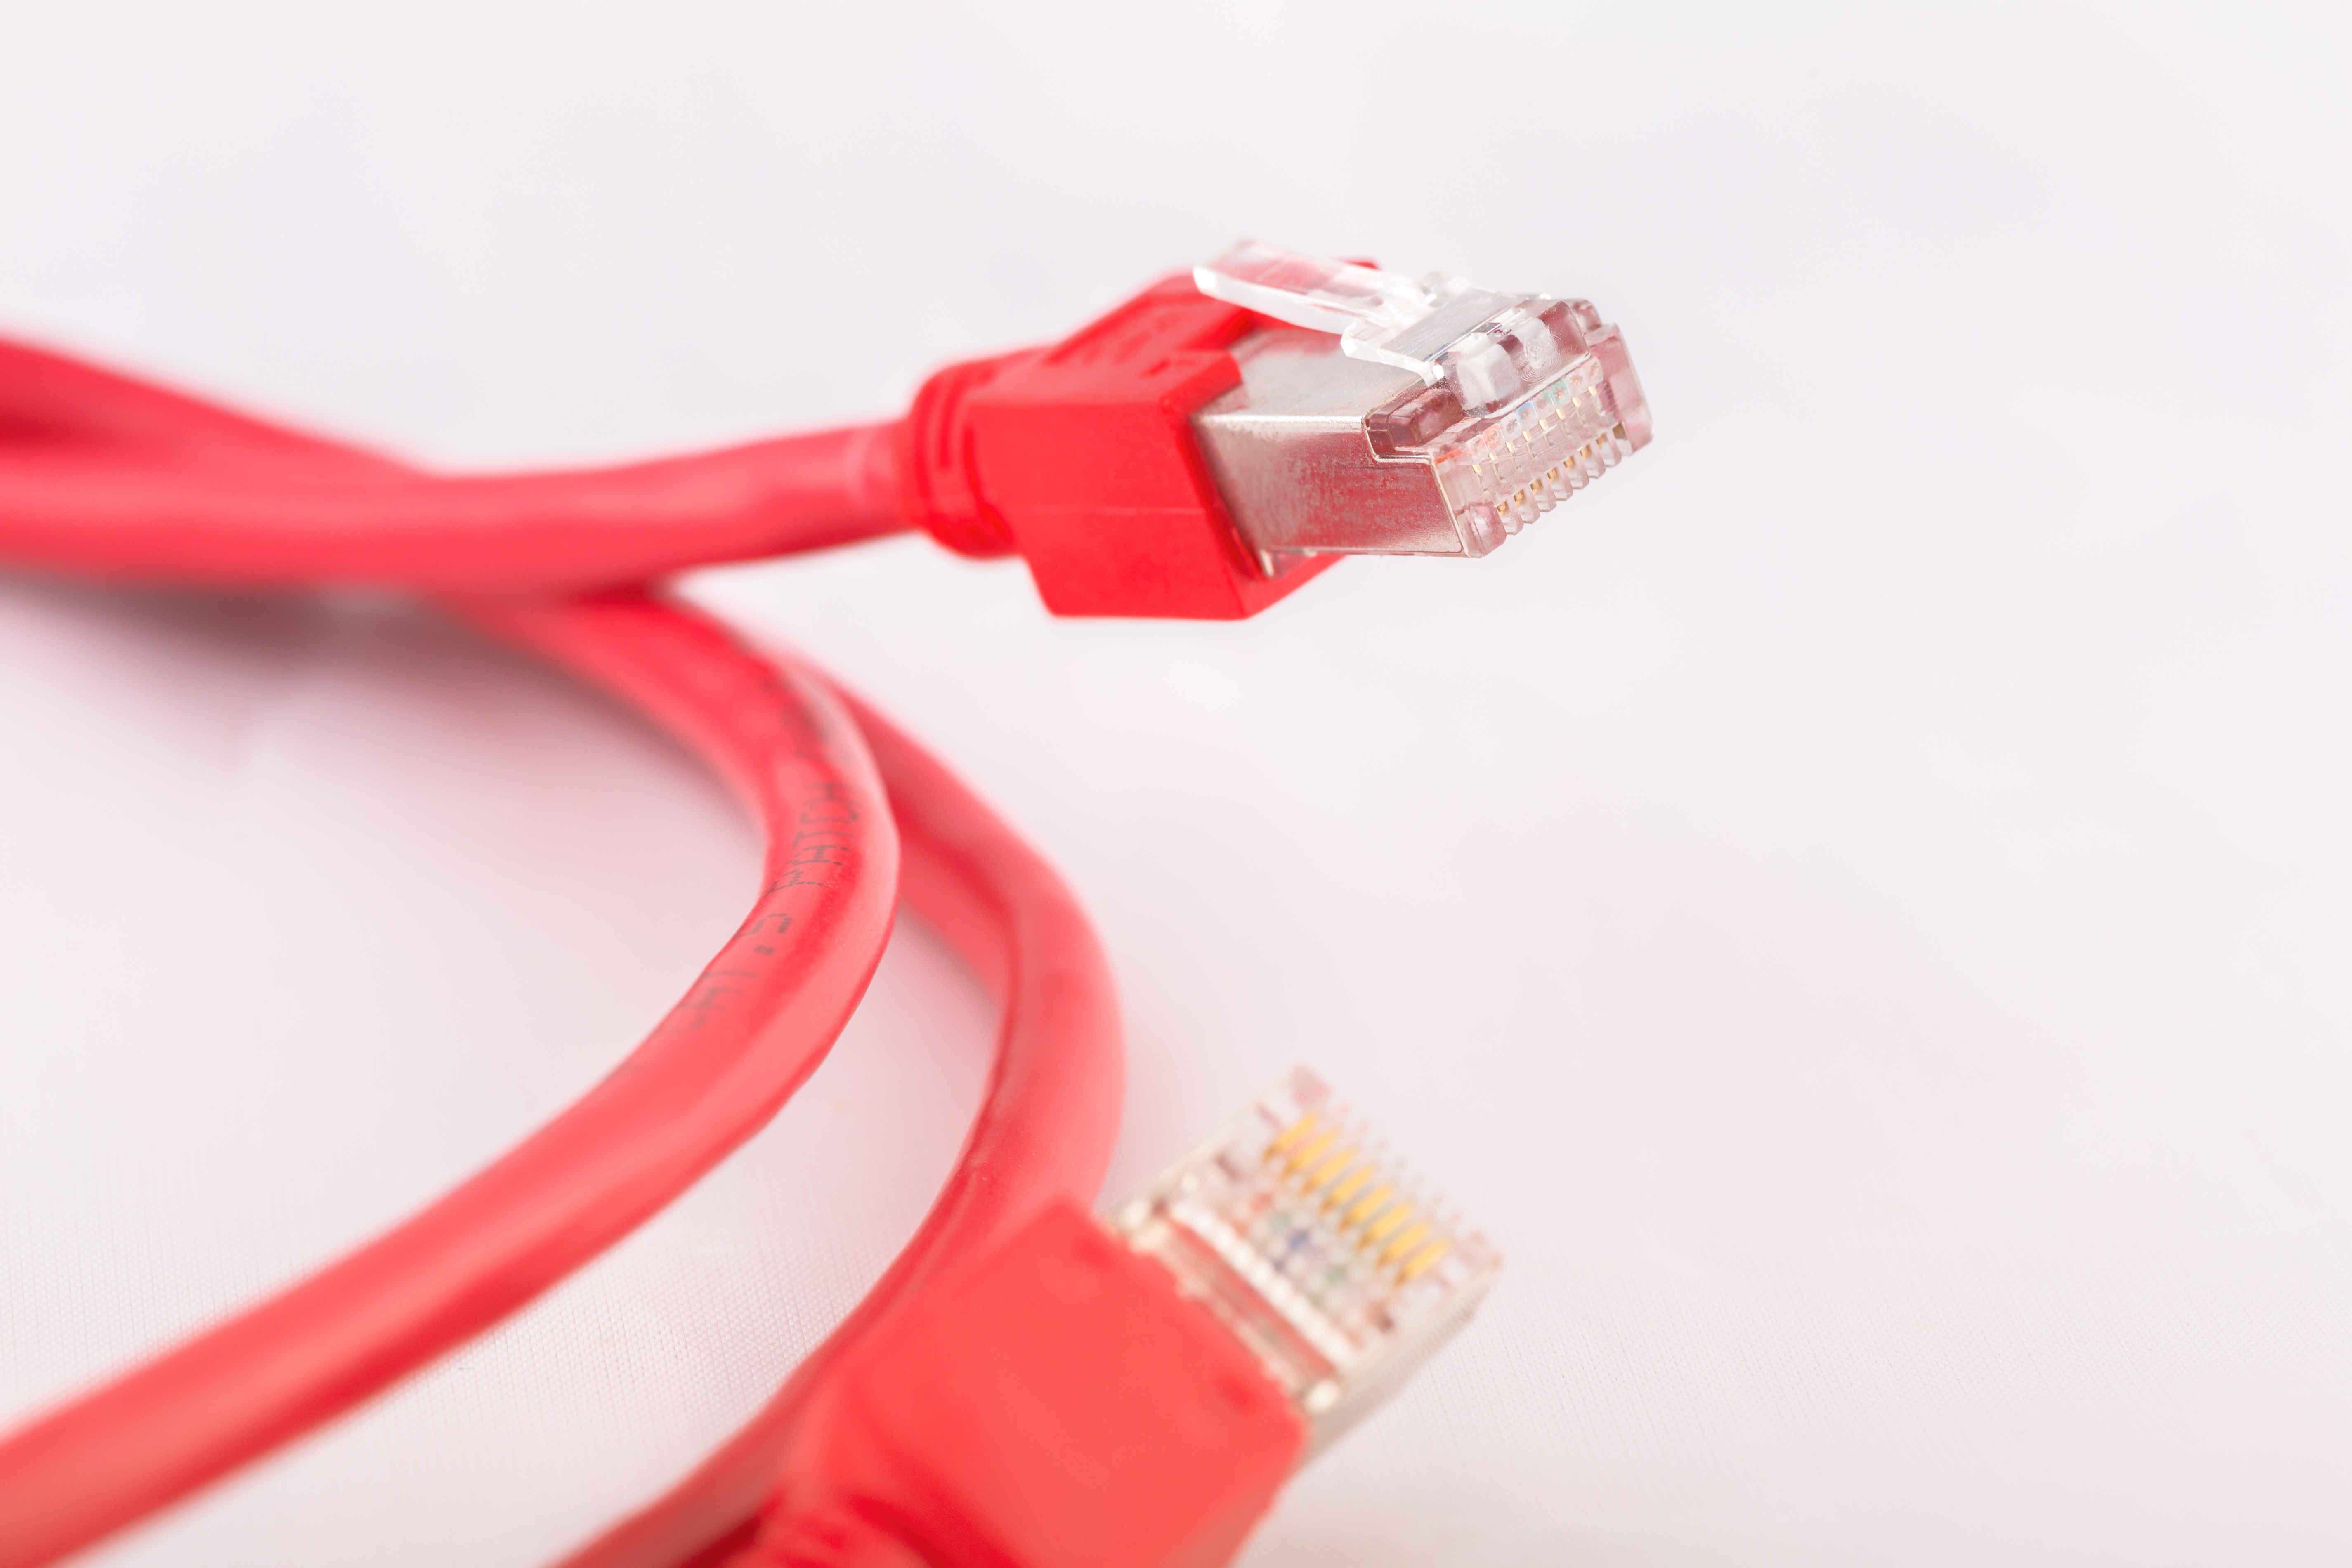
hand, technology, cable, internet, line, red, lighting, product, patch, network, plug, lan, power cord, network cables, patch cable, lan cable, network connector, rj 45, fs, electronic device, electronics accessory